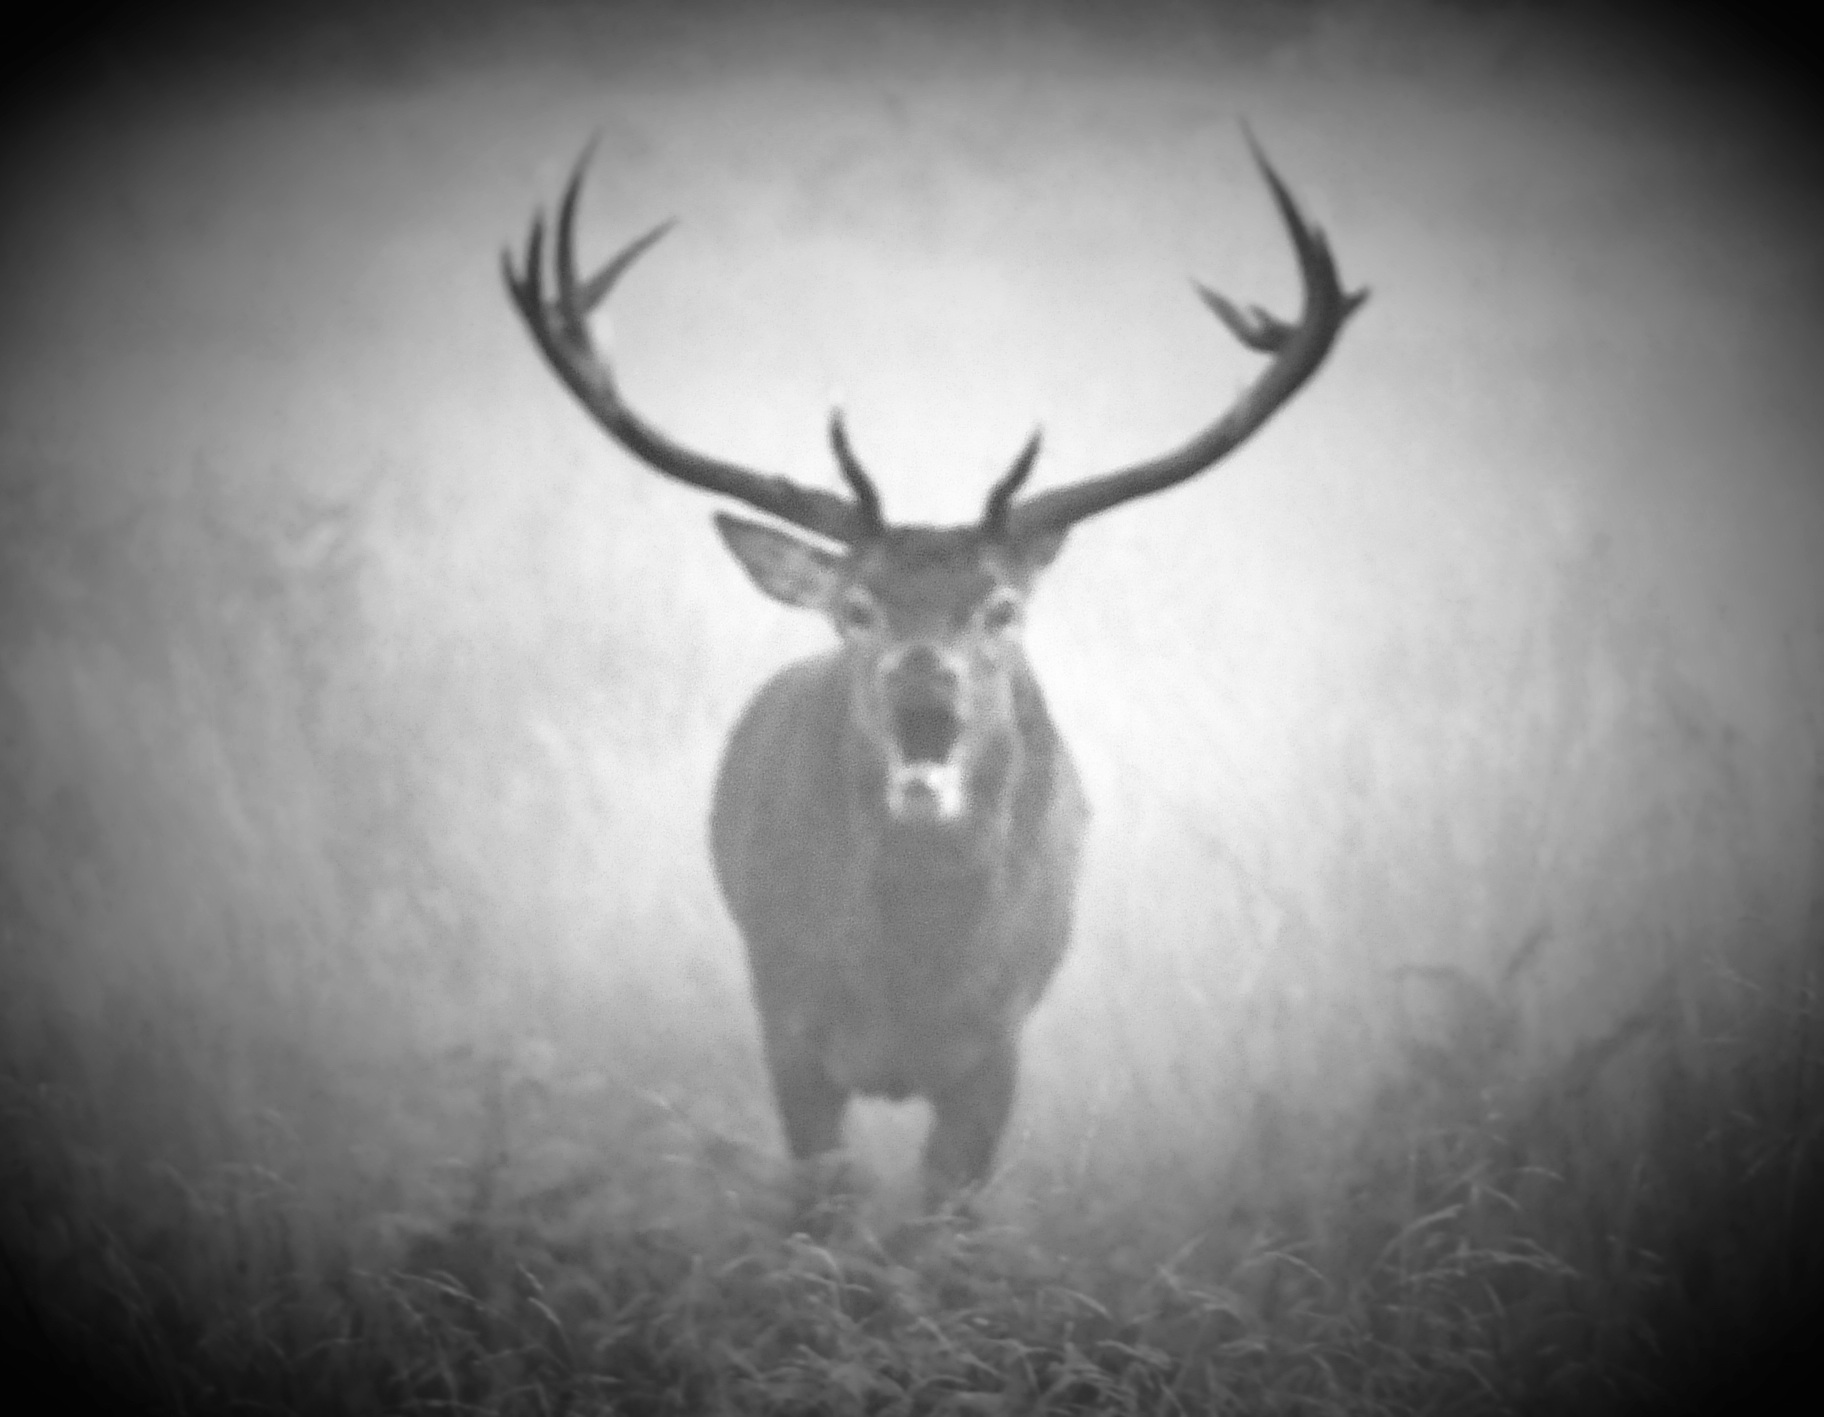
black and white, deer, mammal, monochrome, fauna, antler, monochrome photography